Academic ranks in France

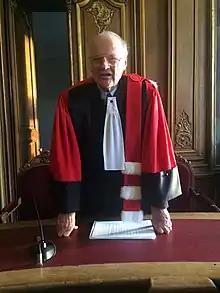
a law full professor wearing his academic robe.

No one can become "Professeur" or "Maître de Conférences" without a doctorate. The habilitation (HDR) to direct doctoral theses is a necessary step to be promoted from MCF to PR. There exists no internal promotion to go from MCF to PR. Instead, a candidate must participate in the competition for an open position, usually in a different university. Progression from one pay grade to the next (e.g. 2nd class to 1st class) is internal to the university, and entails an increase in salary and responsibility.